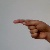
The image shows a hand gesture representing the letter 'G' in Indian Sign Language.